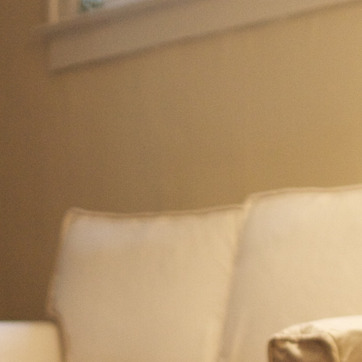
Material: painted